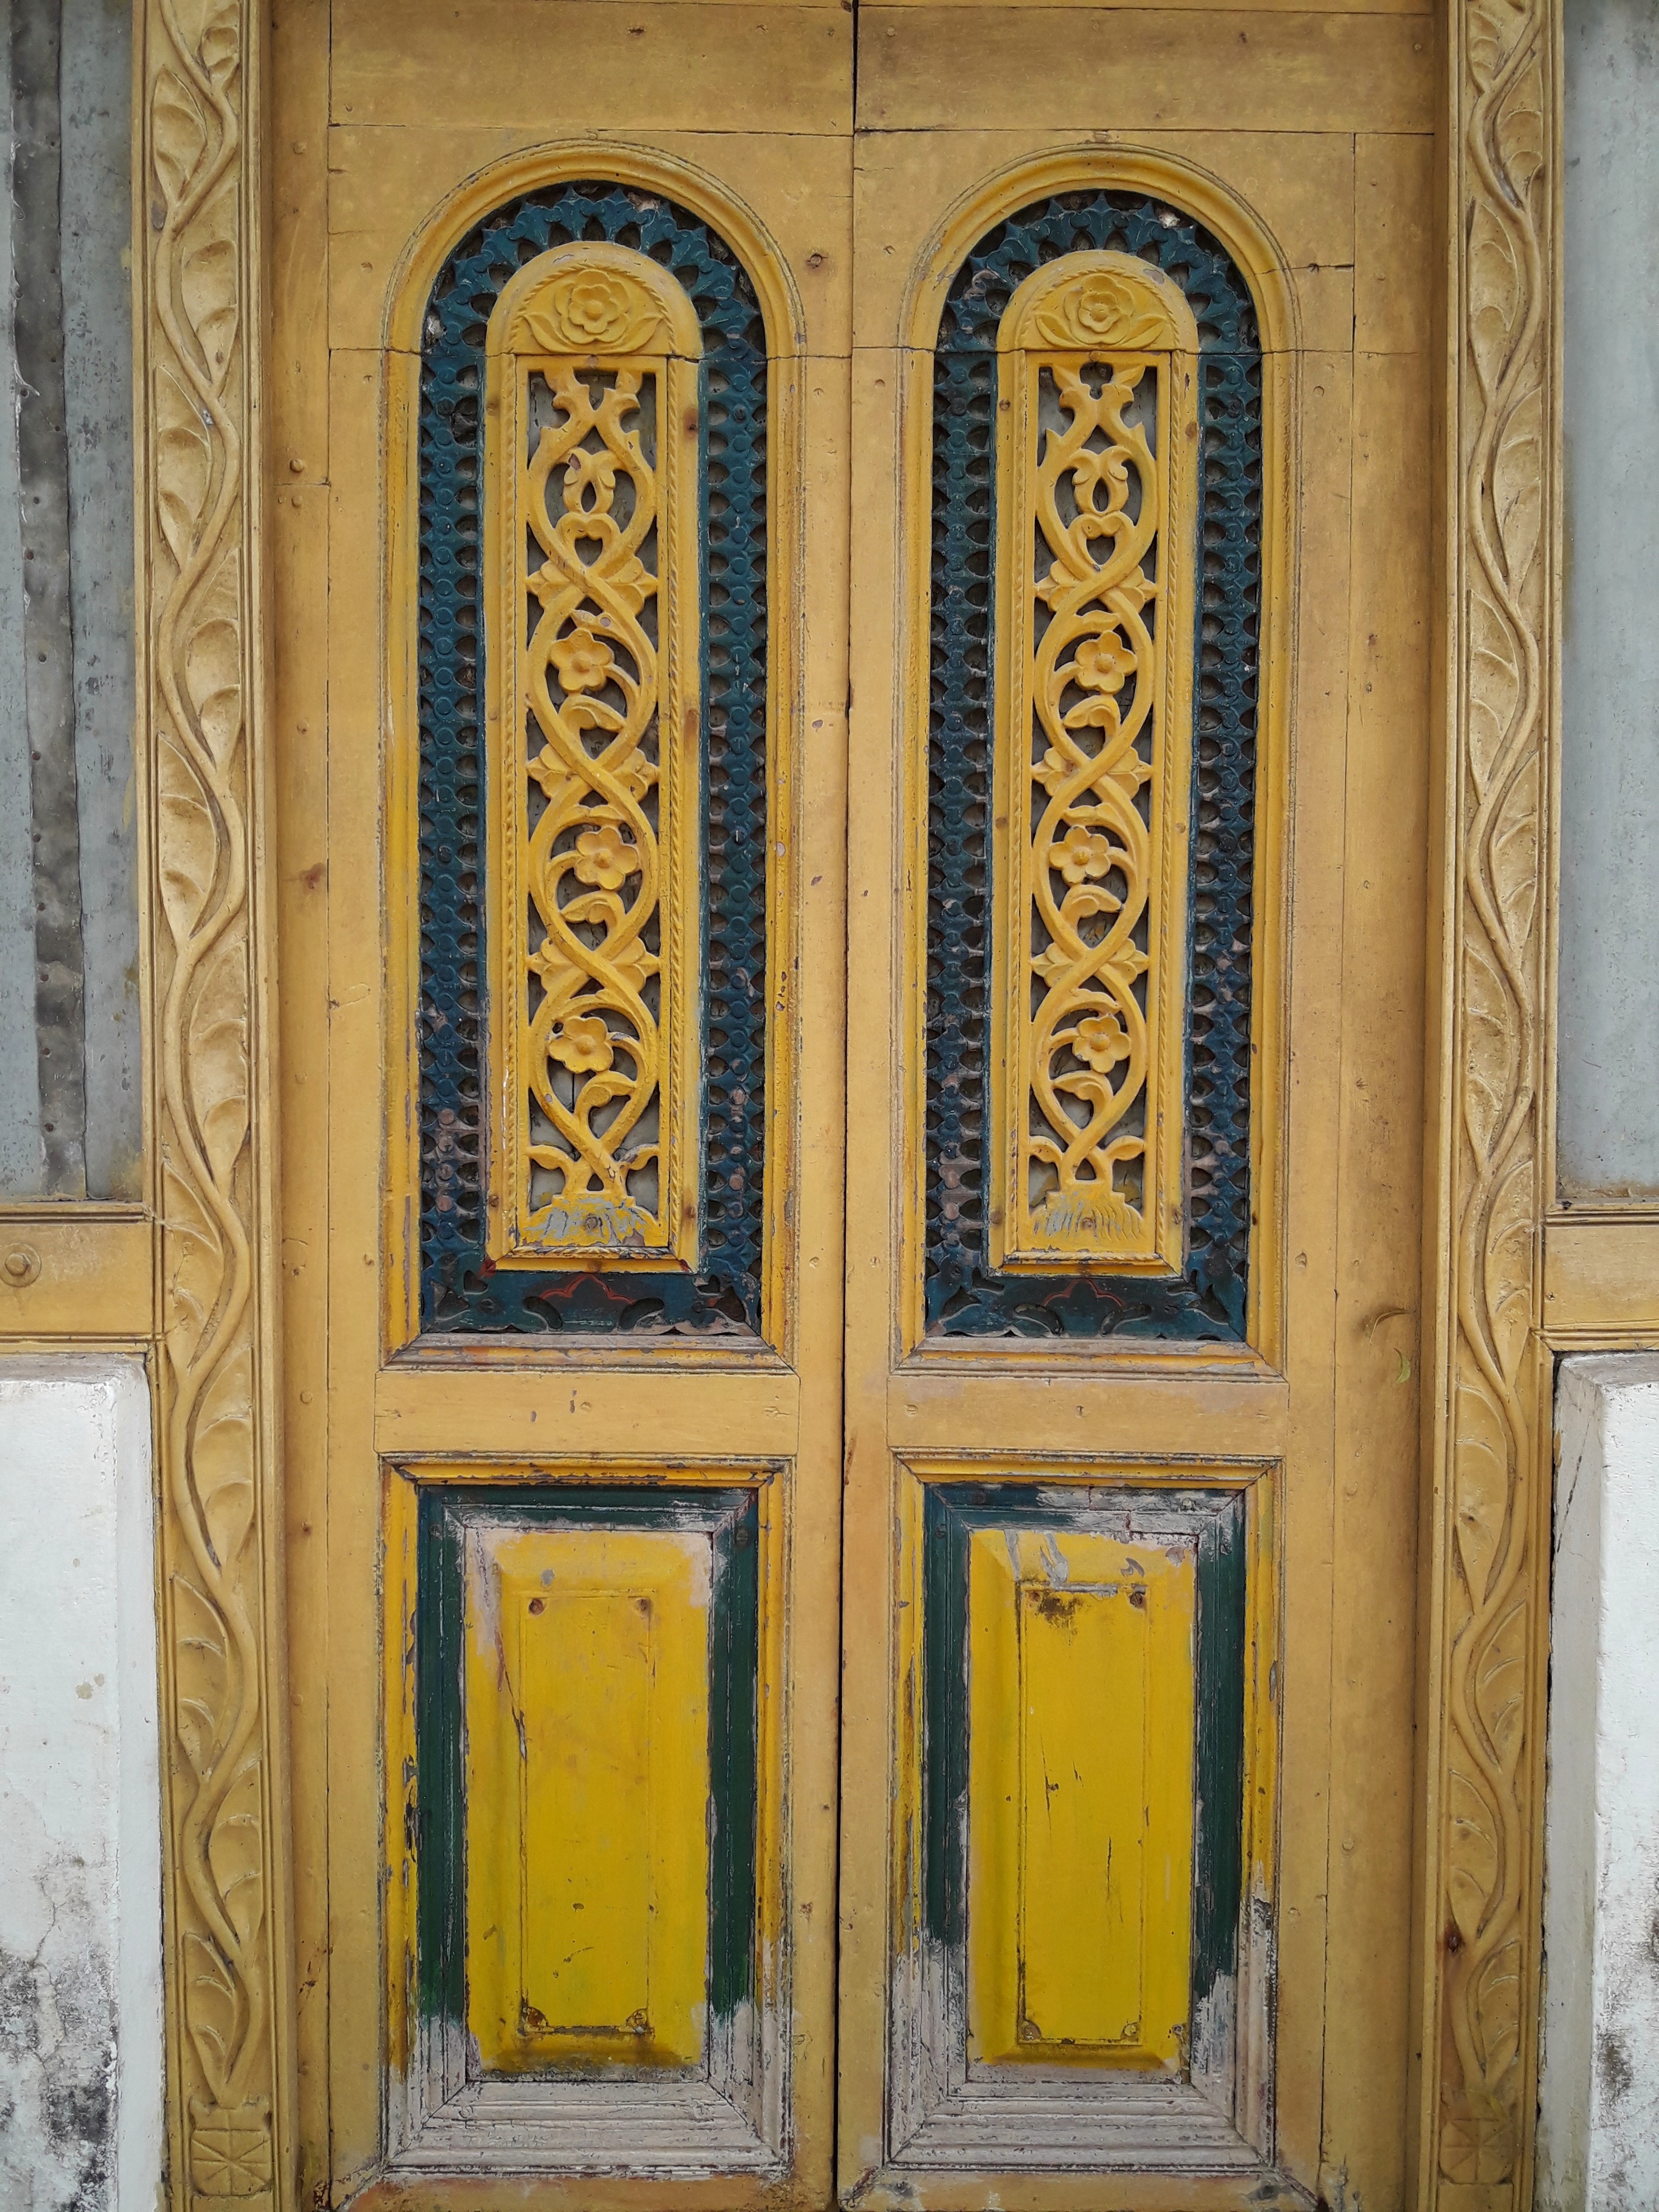
window, wall, column, color, frame, facade, yellow, door, art, carving, ancient history